John Magnabosco

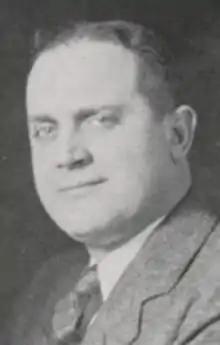
Magnabosco picture in "Orient 1936", Ball State yearbook

John V. Magnabosco (1906 – October 15, 1956) was an American football player and coach. He served as the head football coach at Ball State Teachers College—now known as Ball State University—from 1935 to 1952, compiling a record of 68–46–14. From 1931 to 1934, he was the head football coach at Clinton High School in Clinton, Indiana, where he won three state championships. Magnabosco died of a heart attack at the Ball State gymnasium on October 15, 1956, in Muncie, Indiana.